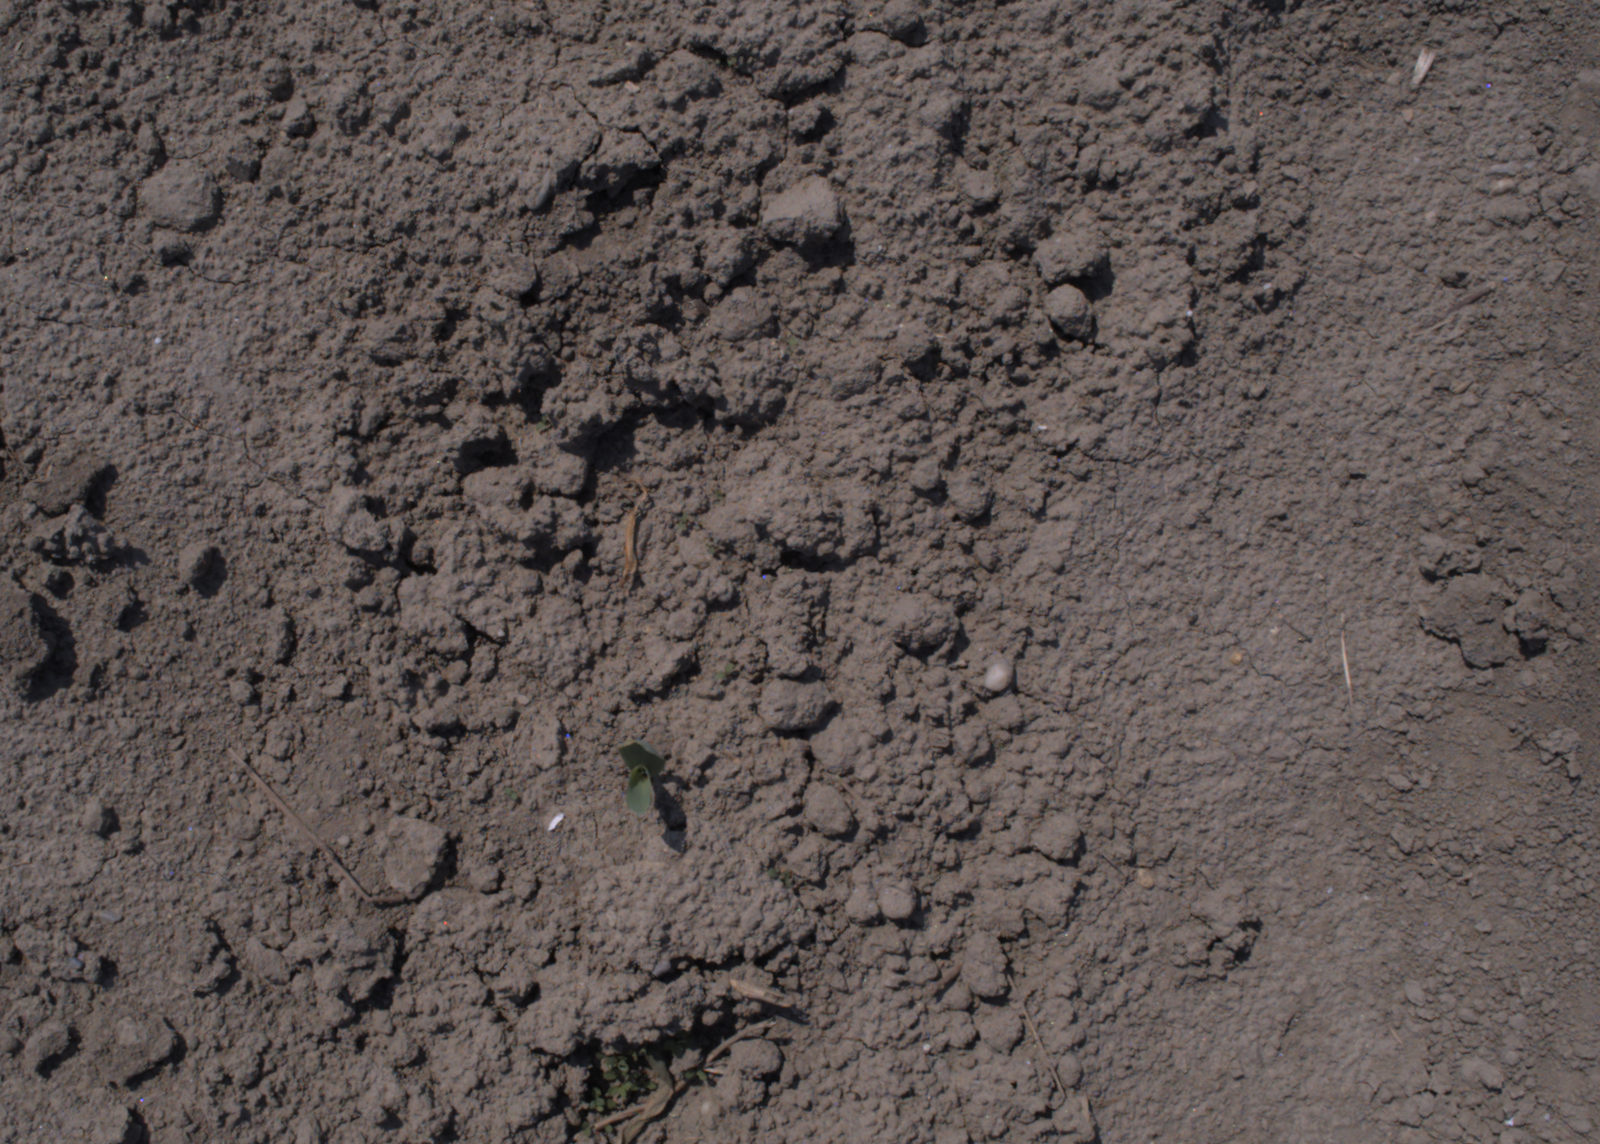
Capture date: 10.08.2020 12:29:58
Weather: sunny
Wind: light
Seeding date: 21.07.2020
Plant canopy height (mm): 930